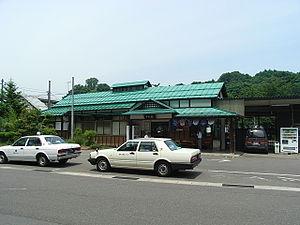
Iizuna est un bourg situé dans le district de Kamiminochi de la préfecture de Nagano, au Japon.